History of Mexico City

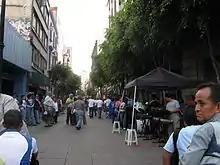
Allende Street near Tacuba Street. This section of Allende is open only to pedestrians.

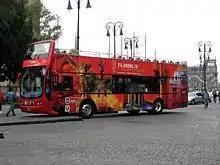
Doubledecker tourbus near the Zocalo

In the 20th century, the city began to grow upwards as well as outwards. The column with the Angel of Independence was erected in 1910 for the centenary of Mexican Independence, the ironwork Legislative Palace, Palacio de Bellas Artes and a building called La Nacional. The first skyscraper, 40-story Torre Latinoamericana was built in the 1950s. All of these were in the main core of the city, laid out in the sixteenth century.